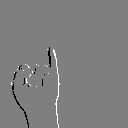
ASL letter: i